Olena Bilozerska

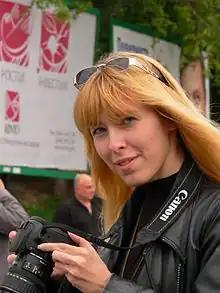

Olena Leonidivna Bilozerska (Ukrainian: ; born 5 August 1979) is a Ukrainian sniper and journalist. She served in the Armed Forces of Ukraine and in Ukrainian volunteer battalions during the Russo-Ukrainian War.